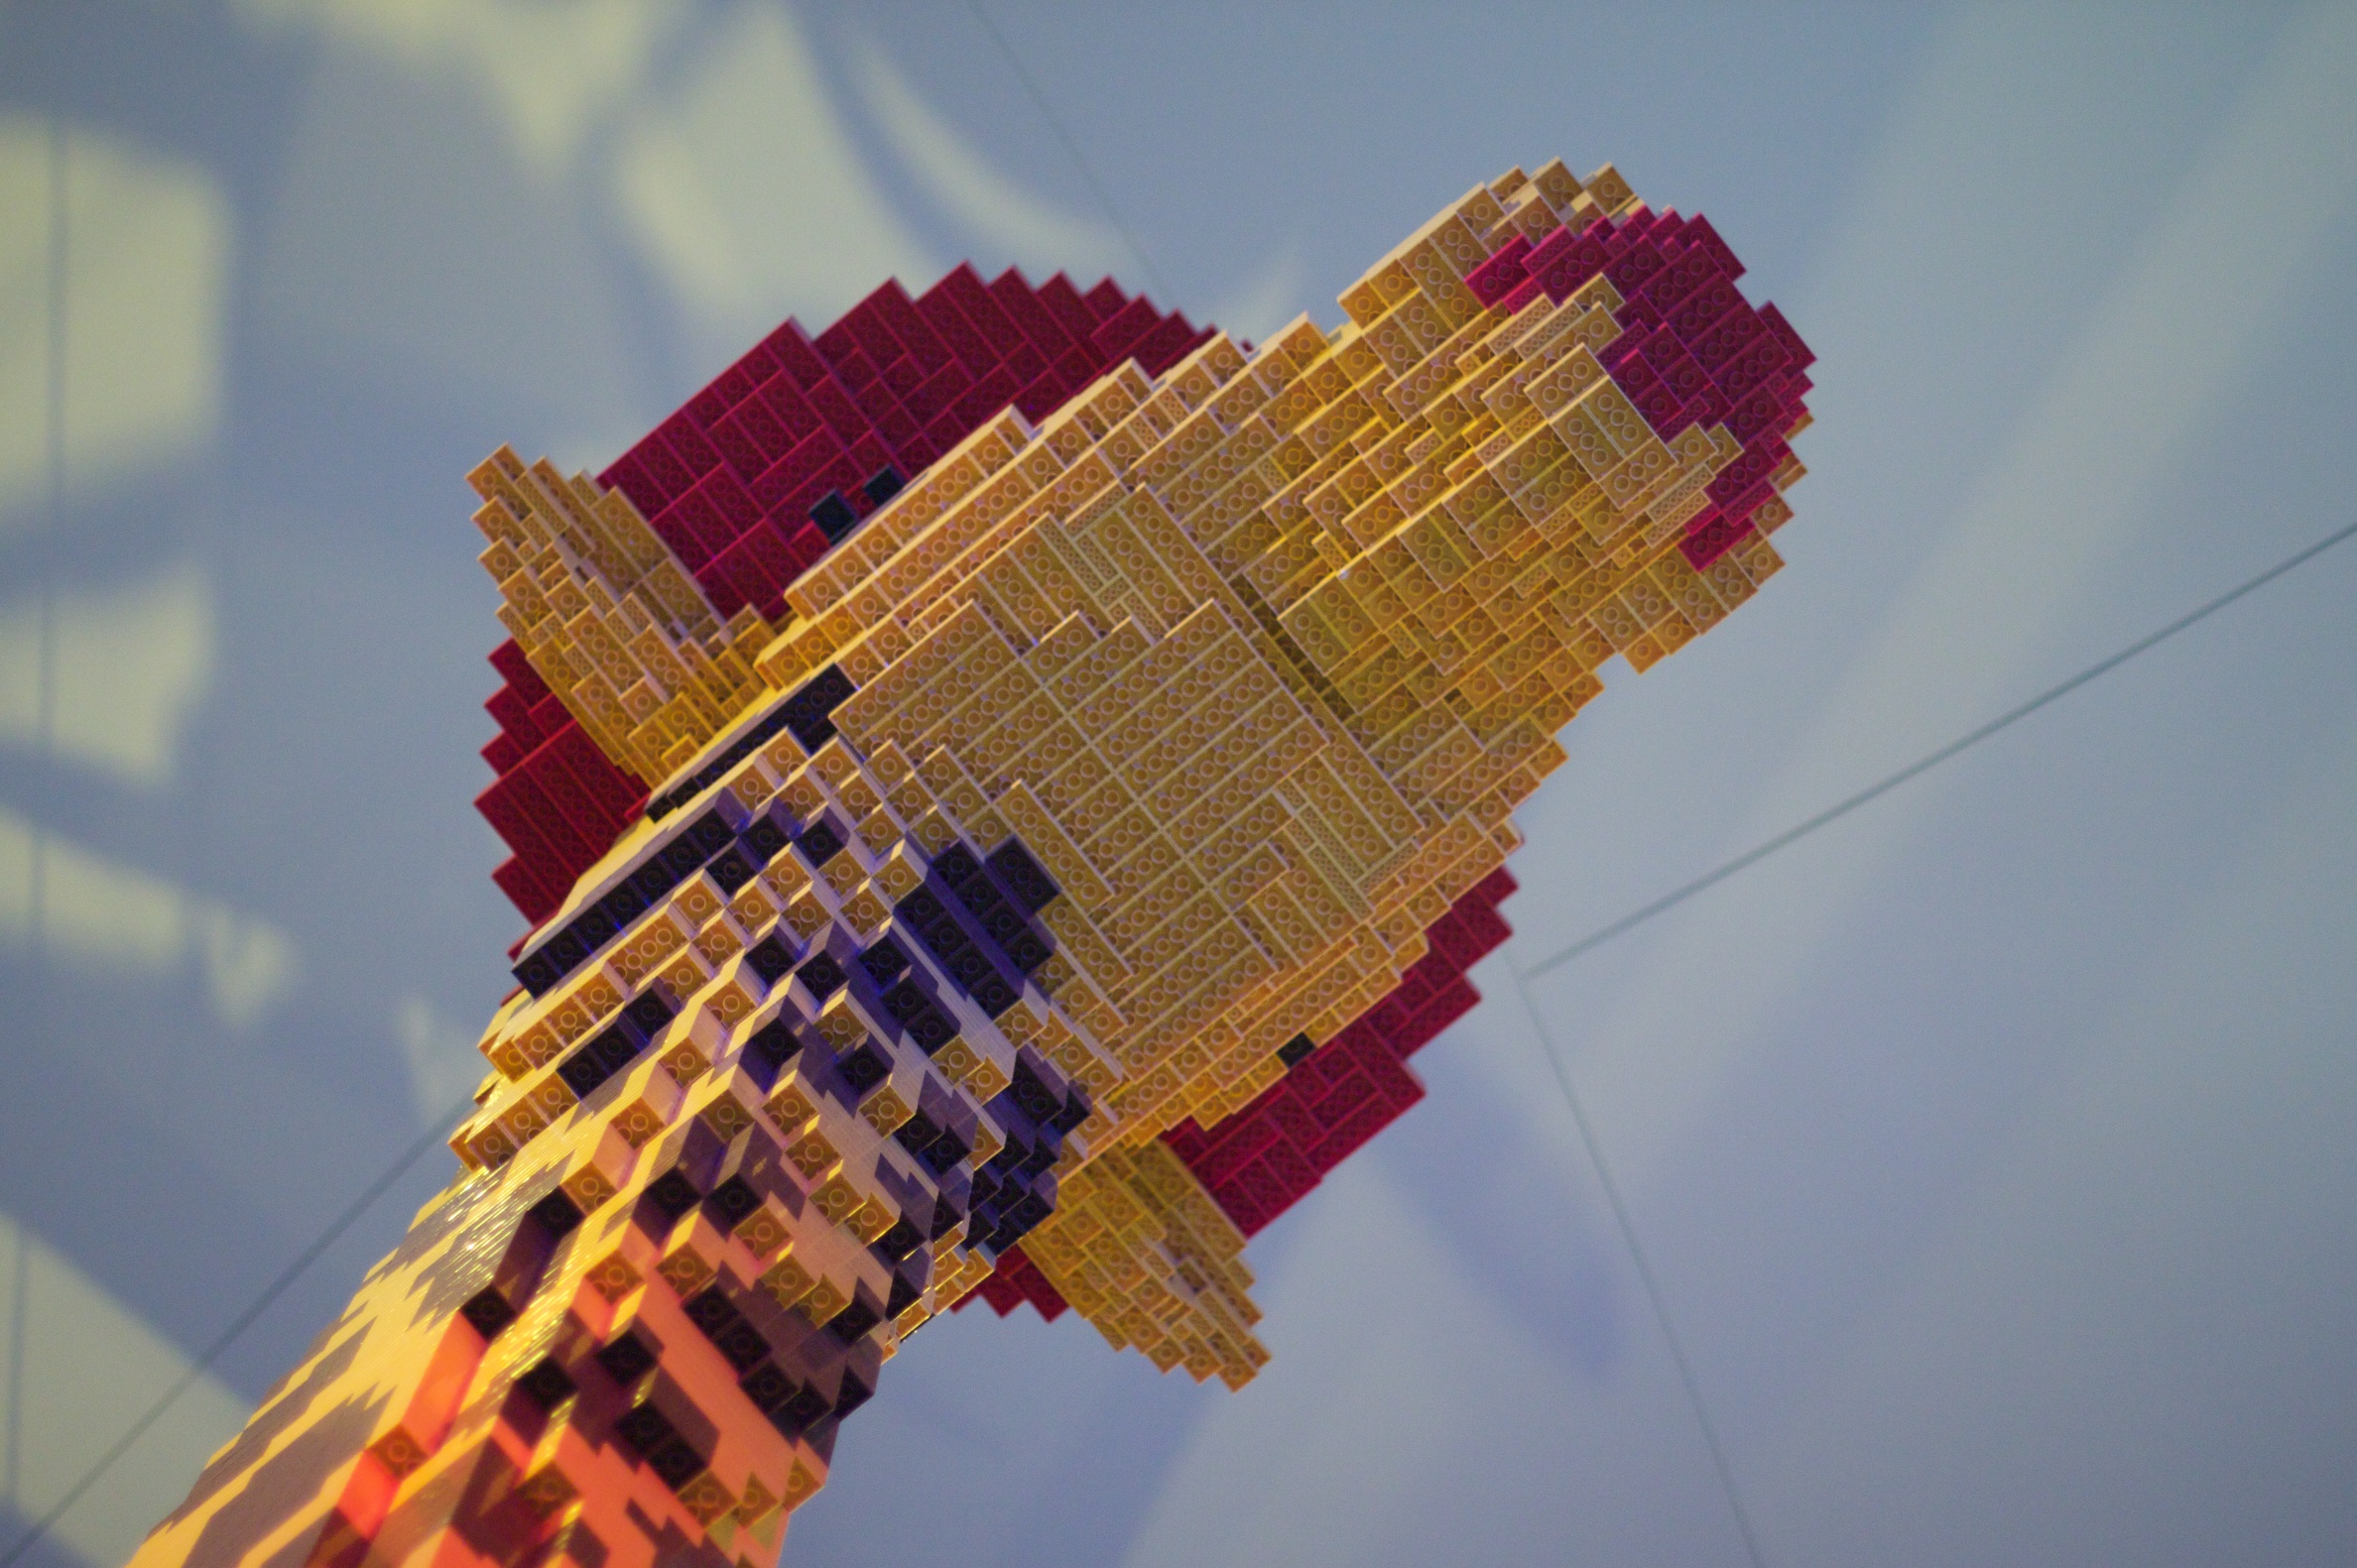
skyscraper, red, color, toy, art, shape, atmosphere of earth